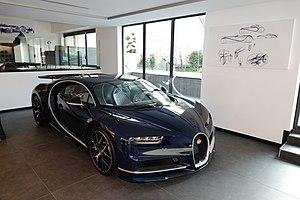
Inauguration show room Bugatti Paris
Le Groupe Schumacher est un distributeur automobile français fondé en 1947 à Paris. C’est une entreprise familiale dont le siège social se situe à Nanterre, dans les Hauts-de-Seine.
Bugatti Automobiles est un constructeur automobile français appartenant au groupe allemand Volkswagen AG depuis son rachat en 1998. Fondée en 1909 par le constructeur franco-italien Ettore Bugatti, l’entreprise française est longtemps considérée comme pionnière dans le domaine de l’automobile et produit de luxueuses sportives de prestige marquées par l’adage cher à Ettore : « Rien n’est trop beau, rien n’est trop cher ».